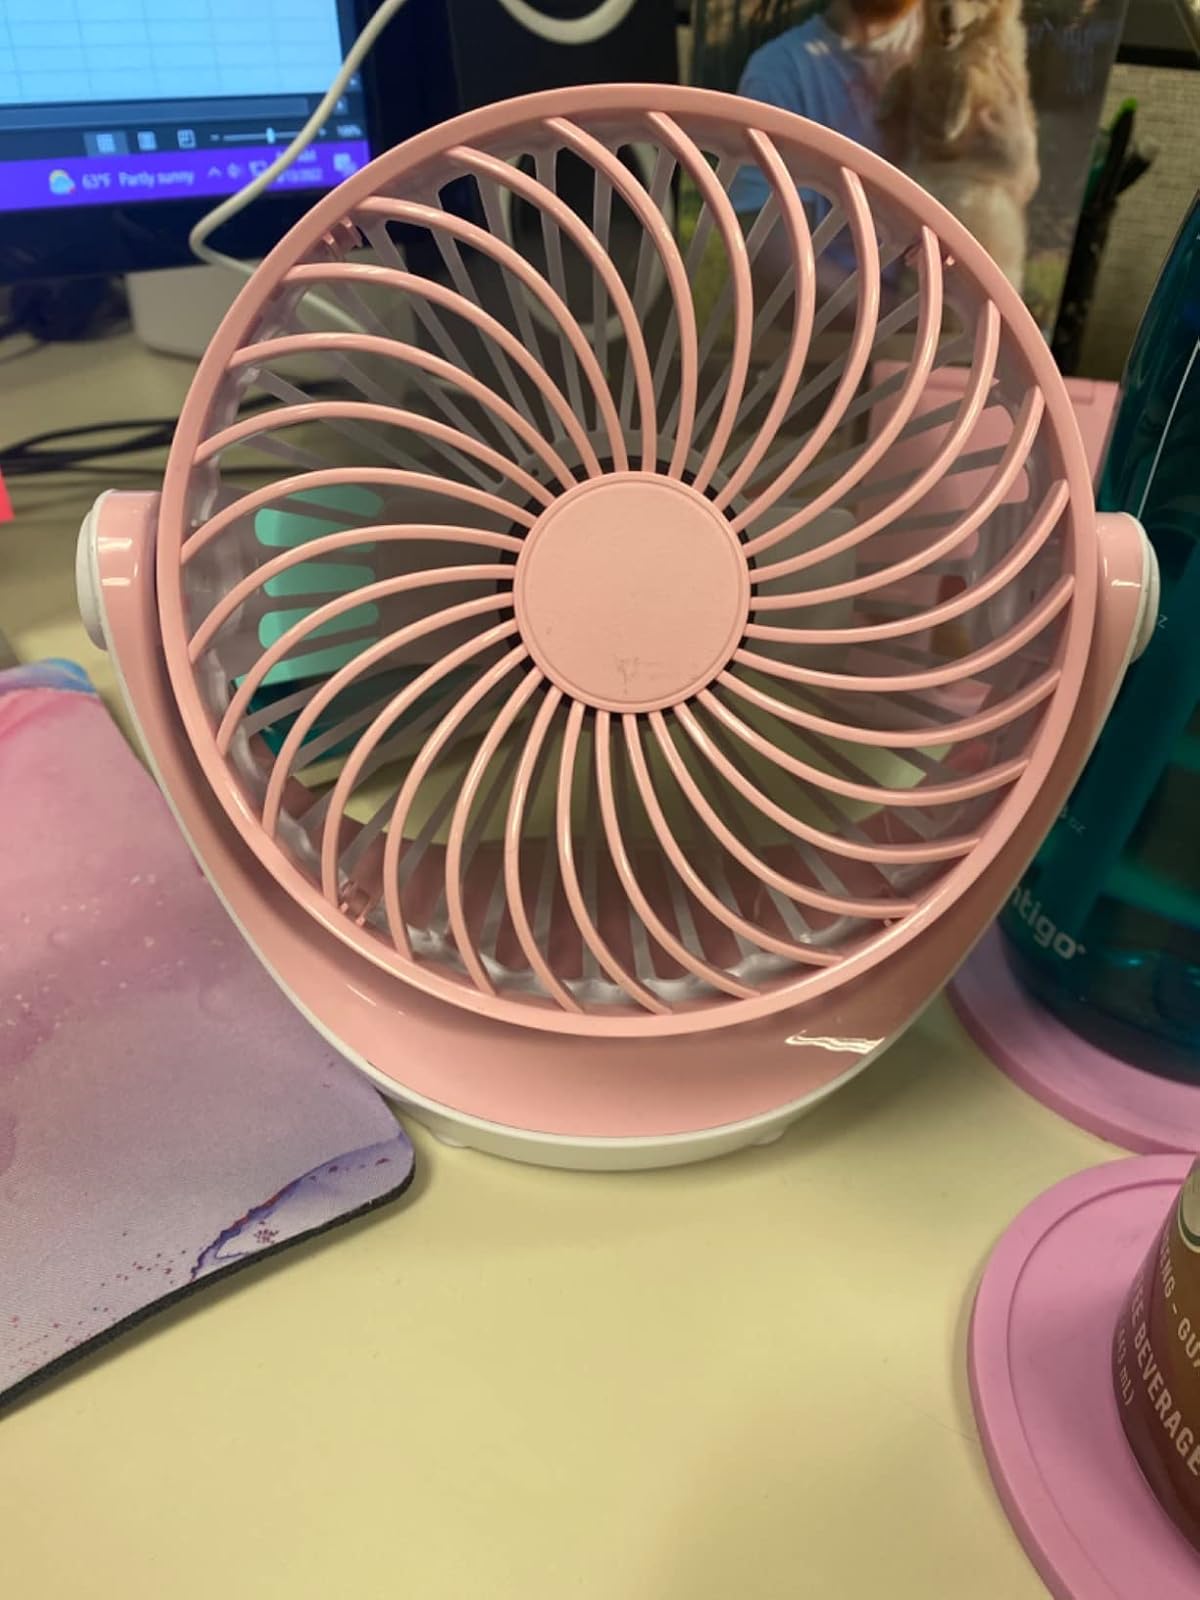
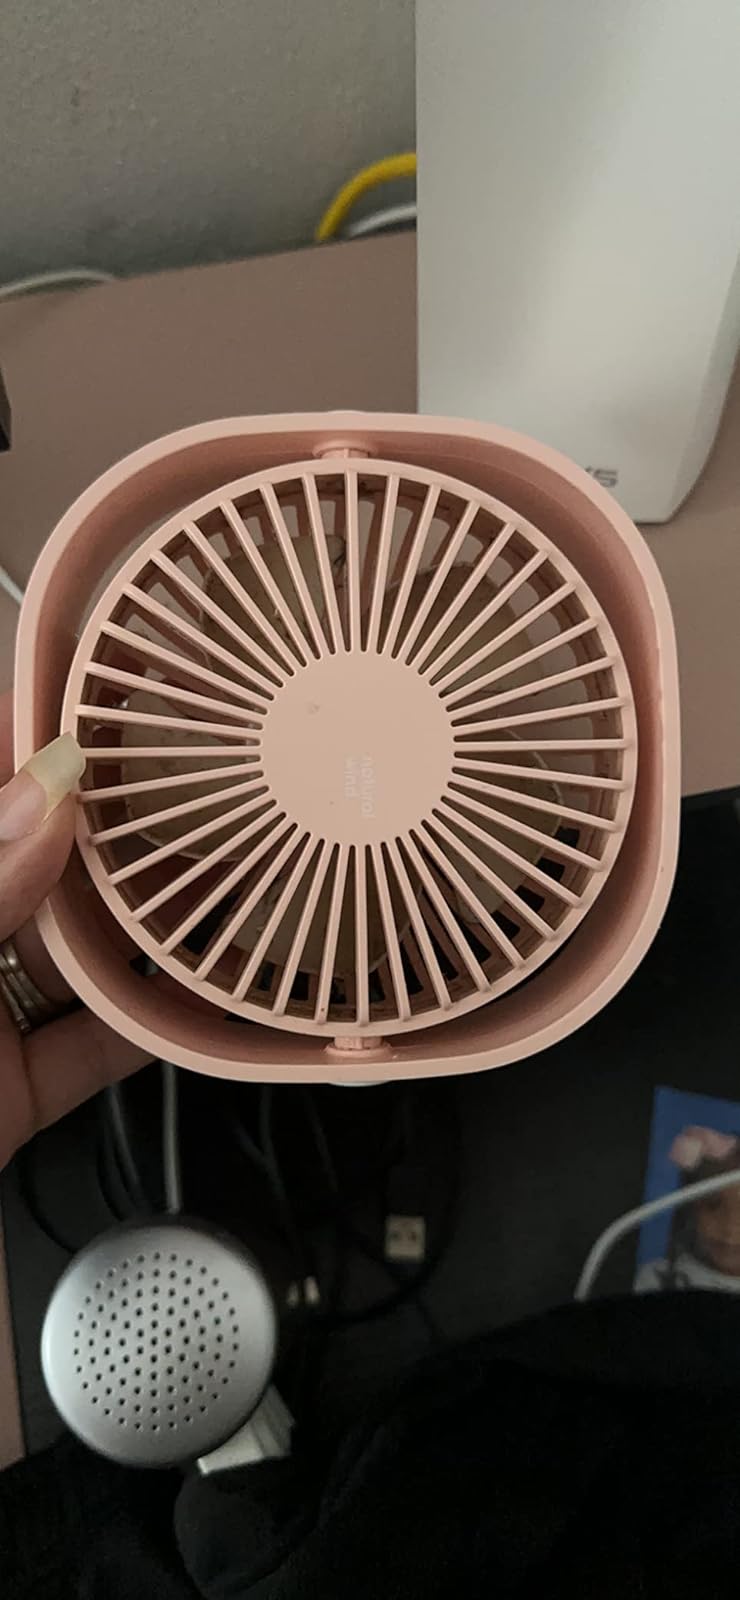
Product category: fan
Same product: no